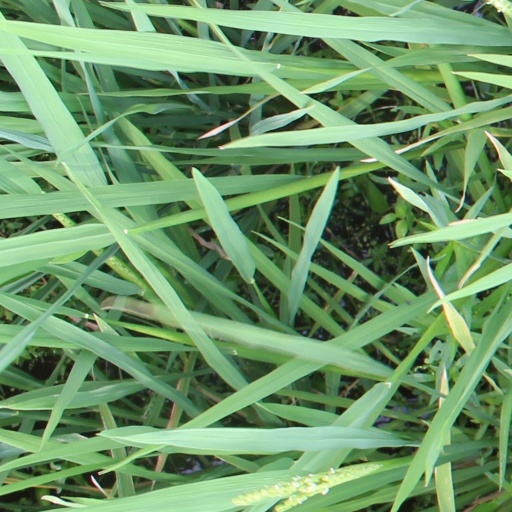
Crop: rice